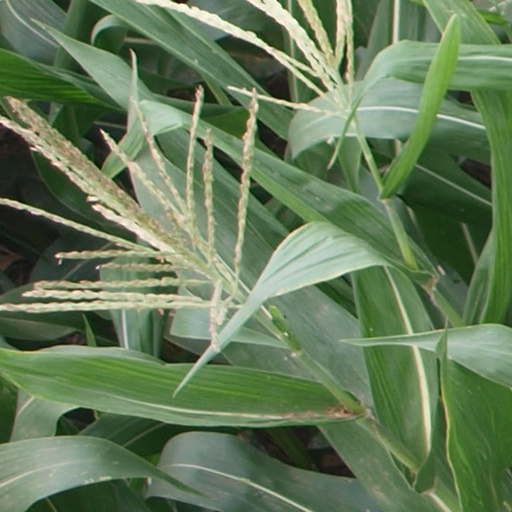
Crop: maize; corn